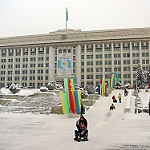
Scene: Outdoor